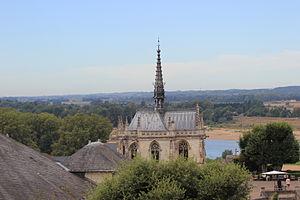
Chapelle Saint Hubert, château d'Amboise. Ci-gît Léonard de Vinci. This building is indexed in the Base Mérimée, a database of architectural heritage maintained by the French Ministry of Culture,